Manabu Soya

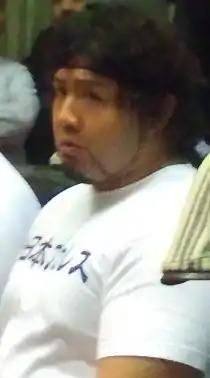
Soya in April 2011

is a Japanese professional wrestler. He is currently signed to Pro Wrestling NOAH. He is best known for his work in All Japan Pro Wrestling, and he previously lived in Canada training at the Can-Am Wrestling School under Scott D'Amore, working regularly for the Maximum Pro Wrestling promotion.